Sky position (RA, Dec in degrees): 204.681, 19.563
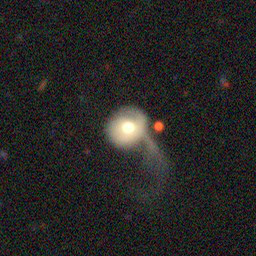
Galaxy morphology: Disturbed Galaxies